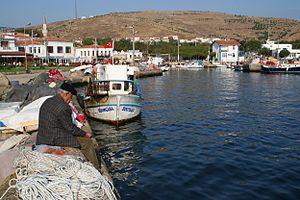
Port de Bozcaada.
Bozcaada, en français Ténédos, est une île turque située dans le nord de la mer Égée. Il s'agit de la troisième île turque par sa superficie, après Gökçeada et Marmara.